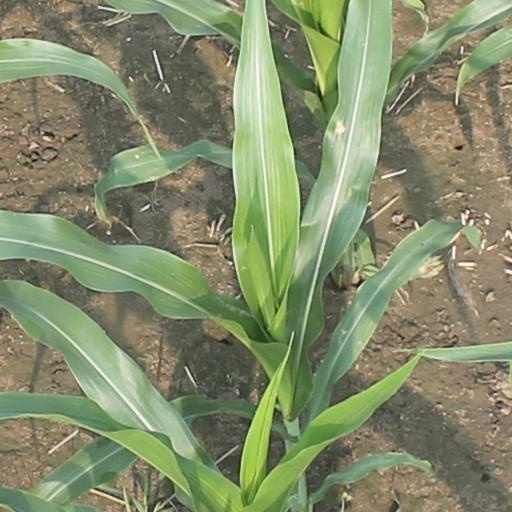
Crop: maize; corn